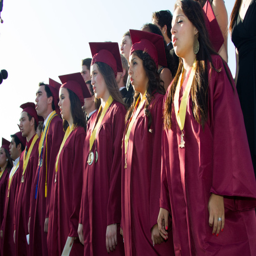
members of the choir sing during graduation .